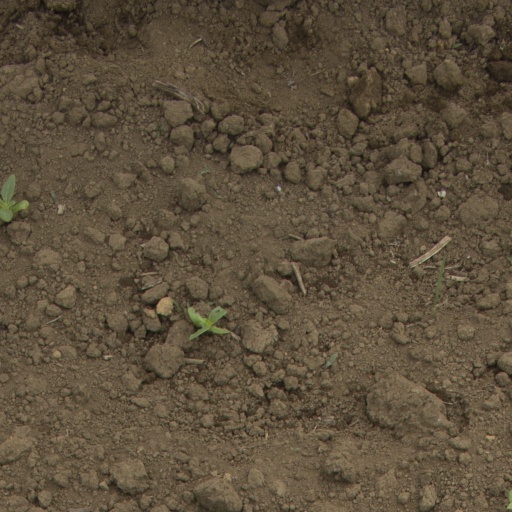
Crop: Jerusalem artichoke